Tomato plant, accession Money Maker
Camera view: bottom (45 deg); turntable rotation: 240 degrees
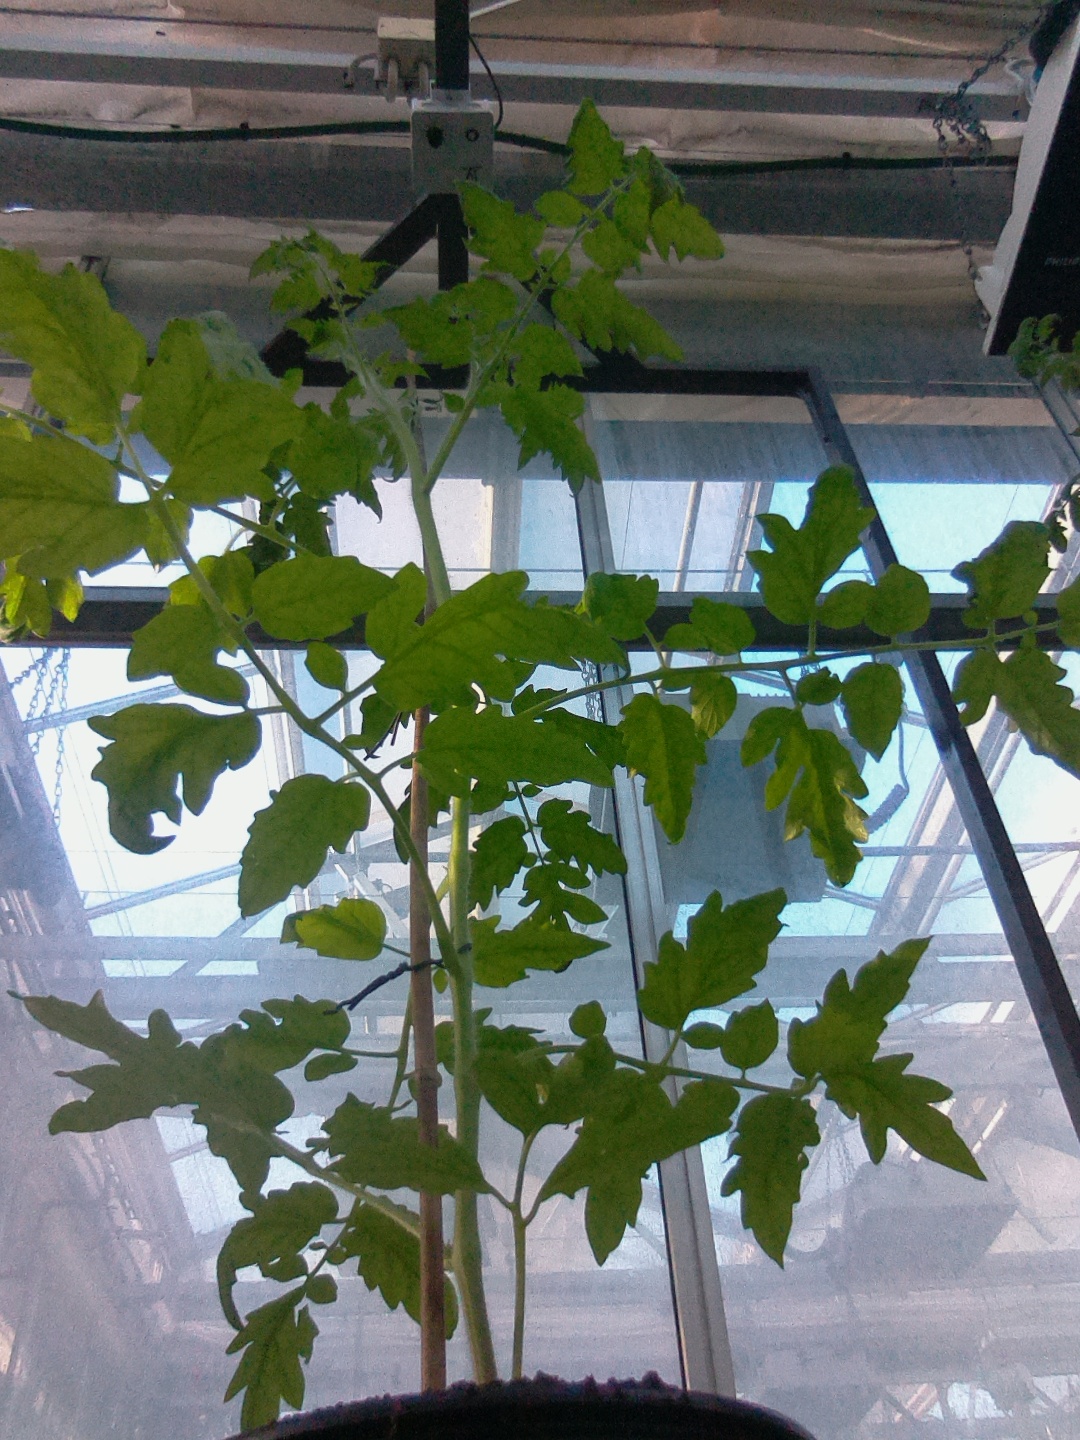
BBCH growth stage 22: 20%-30% Side shoots formed